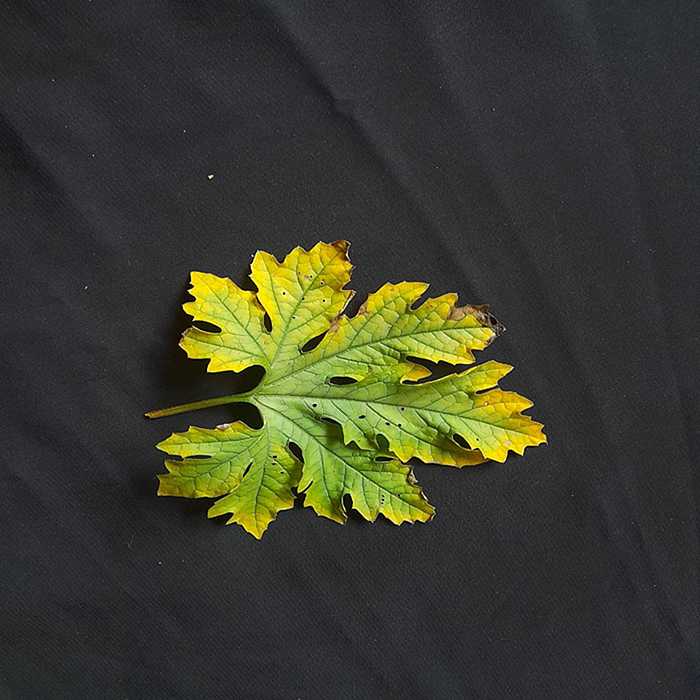
Plant: Bitter Gourd
Label: Fusarium wilt